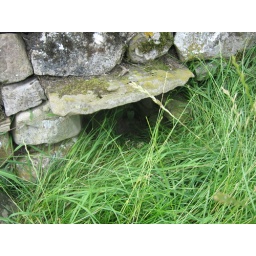
Dry stone wall near Dent